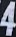
Number: 4